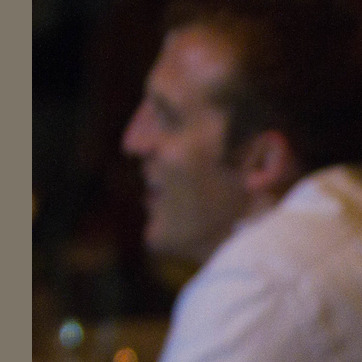
Material: skin